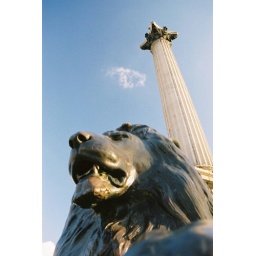
A lion basks in the sun as Nelson towers above. Just another day in London's Trafalgar Square. 2002.